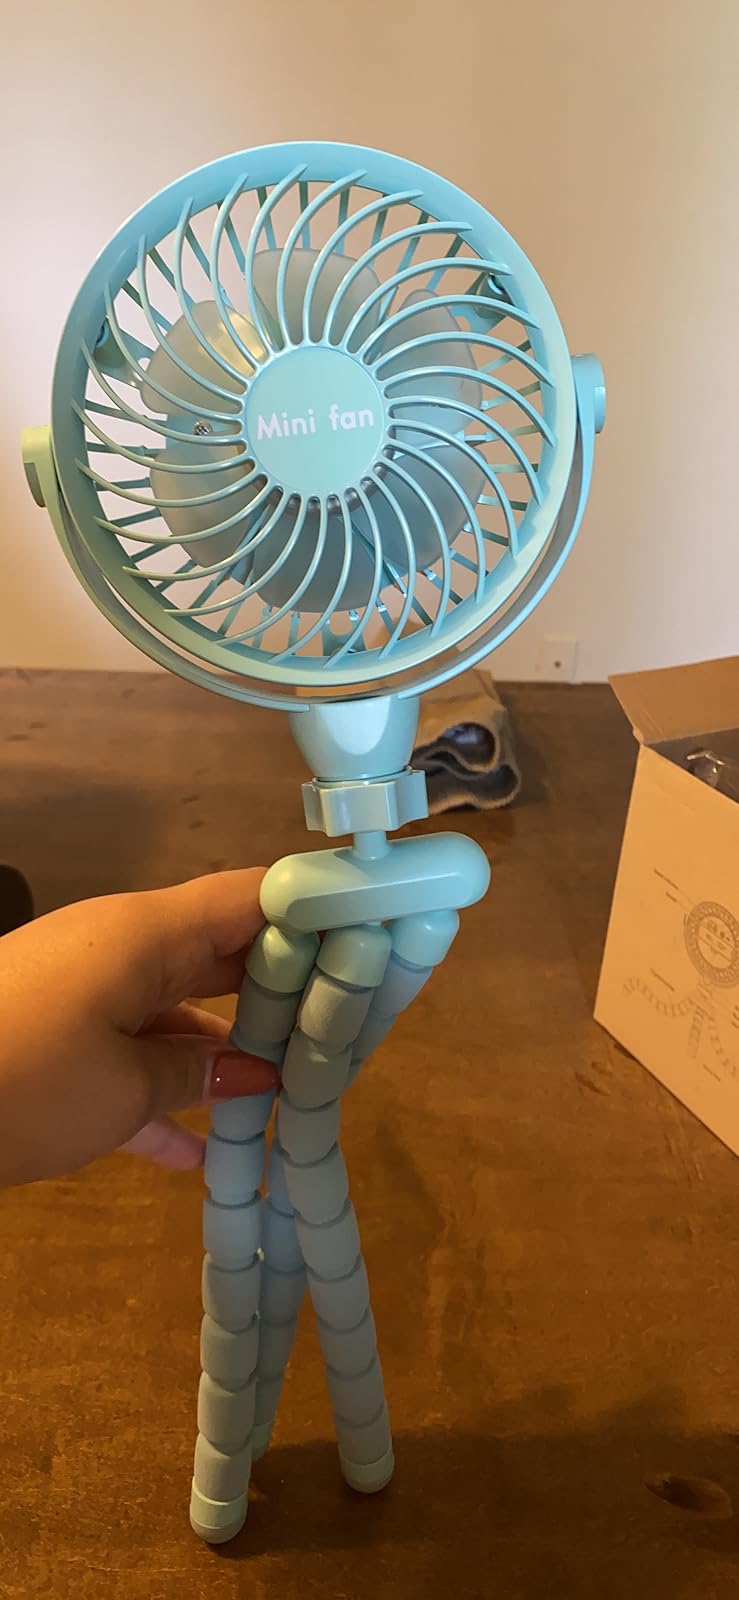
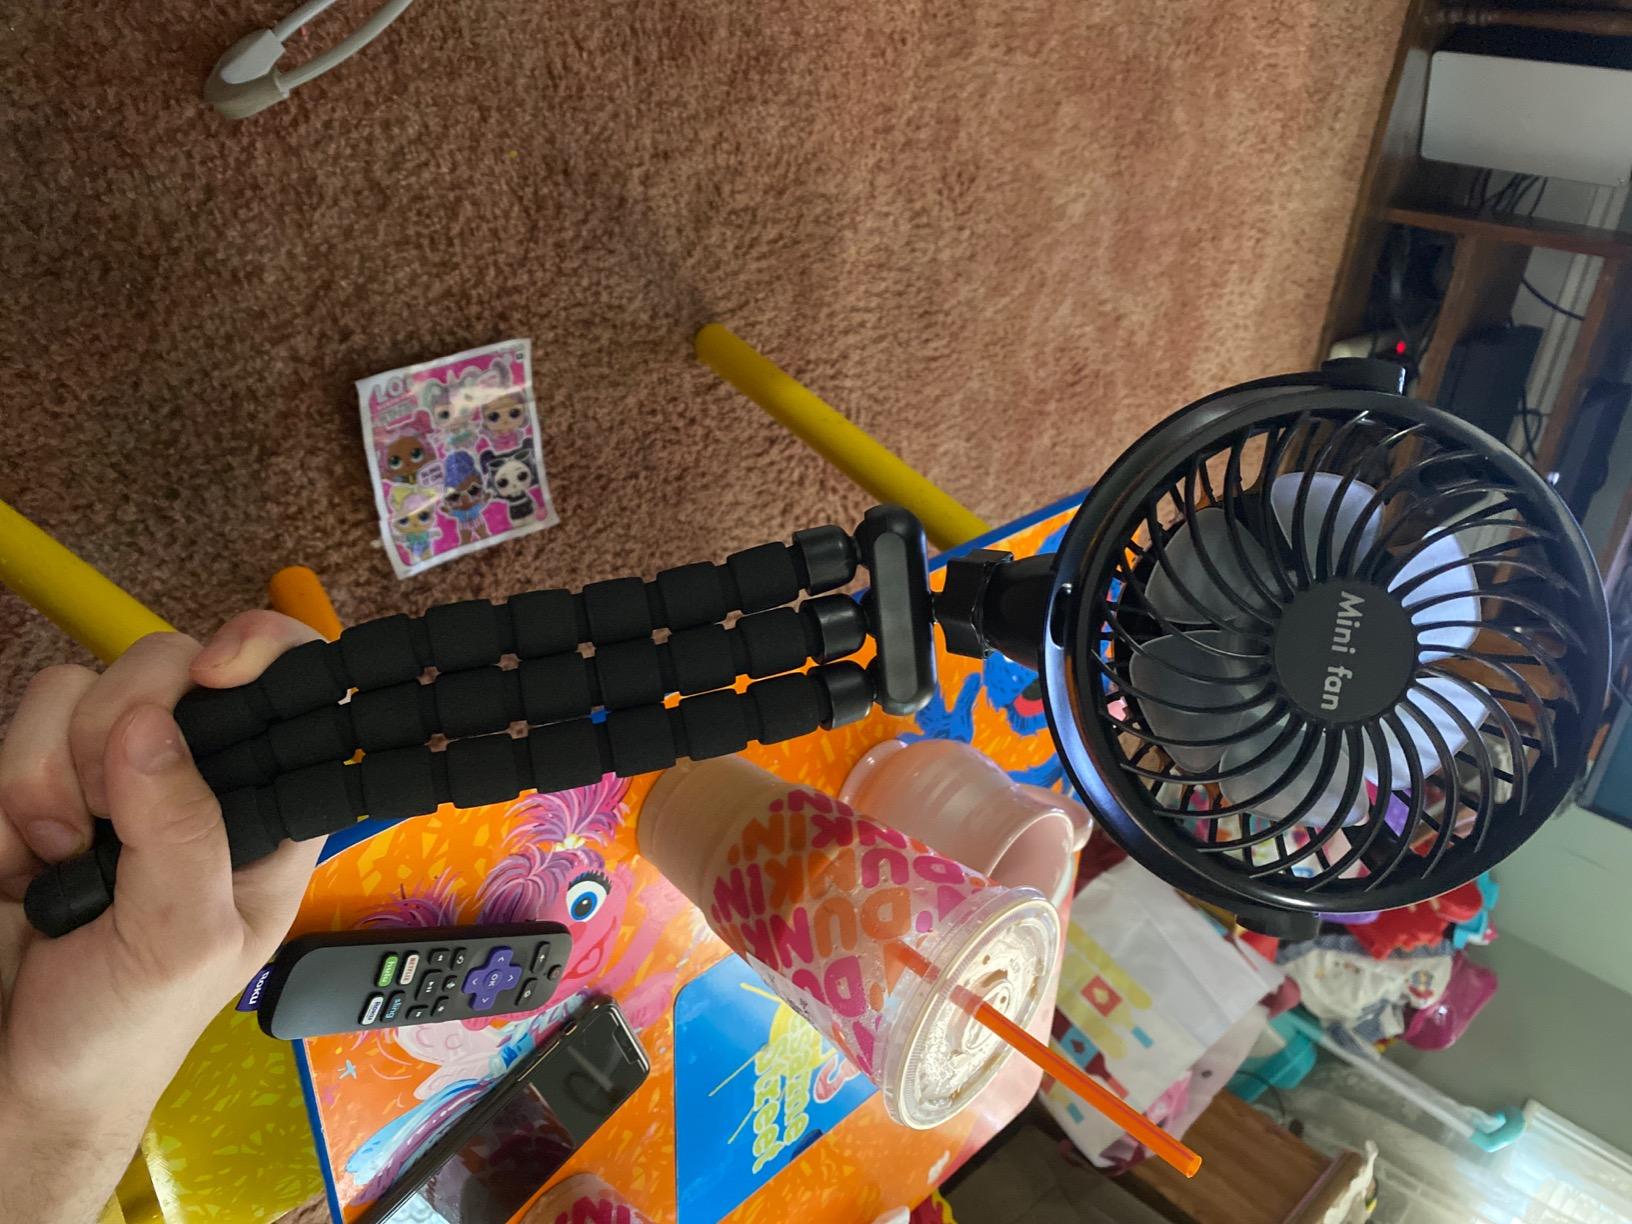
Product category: fan
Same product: no